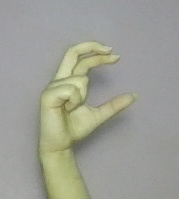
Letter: thal